Ashikaga Yoshimasa

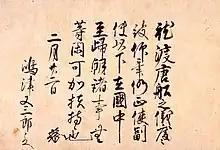

The 1450s saw several events unfolded which set the stage for the impending civil war. In 1454, dissension arose in the Hatakeyama succession. Discord in Kamakura between the "Kubō" and his Uesugi "Kanrei" line, resulting in the establishment of "Koga "Kubō"" (1455–1583) in 1455. Following this in 1457, the "Horikoshi "Kubō"" (1457–1491) was established. The Imperial regalia, which had been stolen, was restored to the Northern Court in 1458. In 1460, Hatakeyama rebelled against Yoshimasa. The latter adopted Ashikaga Yoshimi in 1464. The year 1466 saw the birth of Yoshihisa, and Emperor Go-Tsuchimikado ascended the throne during the same year. Additionally, dissension over the Shiba succession occurred in 1466.